Subaru Legacy (fifth generation)

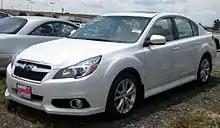
2013 Subaru Legacy 2.5i Limited

A dual zone climate control system is standard and available only on Limited trim designations with a 6-speed fan; the standard air conditioning/heating system has a 4-speed fan. Lower trim levels have silver metallic trim on the interior door panels and dashboard, with woodgrain on Limited vehicles. An optional LED accessory lighting package in blue can be installed for the front passenger footwells and a matching illuminated sill panel for the front doors. Oddly, the North American version has exposed cupholders without a retractable cover, whereas international versions have a retractable cover for the console installed cupholders. For the 2011 model year, the 2.5GT received some interior changes, replacing the woodgrain inserts on the doors and dashboard with faux carbon fiber inserts already offered on Legacy models internationally, along with contrasting stitching on the black leather interior, similar to the Japanese version and aluminum cross drilled pedals. XM Satellite Radio is also offered on Premium and Limited trim packages.